Akiva Aryeh Weiss

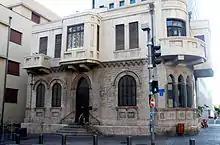
Akiva Arie Weiss House, ground floor built 1909

Akiva Arieh Weiss, also spelled Aryeh (December 11, 1868 – May 23, 1947), was a Zionist activist, architect, and city planner in Palestine. He is best known as the primary founder of Tel Aviv. He had been the initiator of the project to create the "first Hebrew city" in Palestine and presided over its establishment. He also helped establish the Jewish diamond industry and textile industry in Palestine.